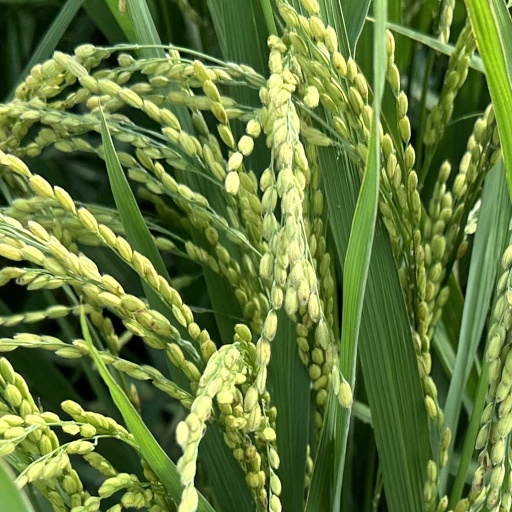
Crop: rice